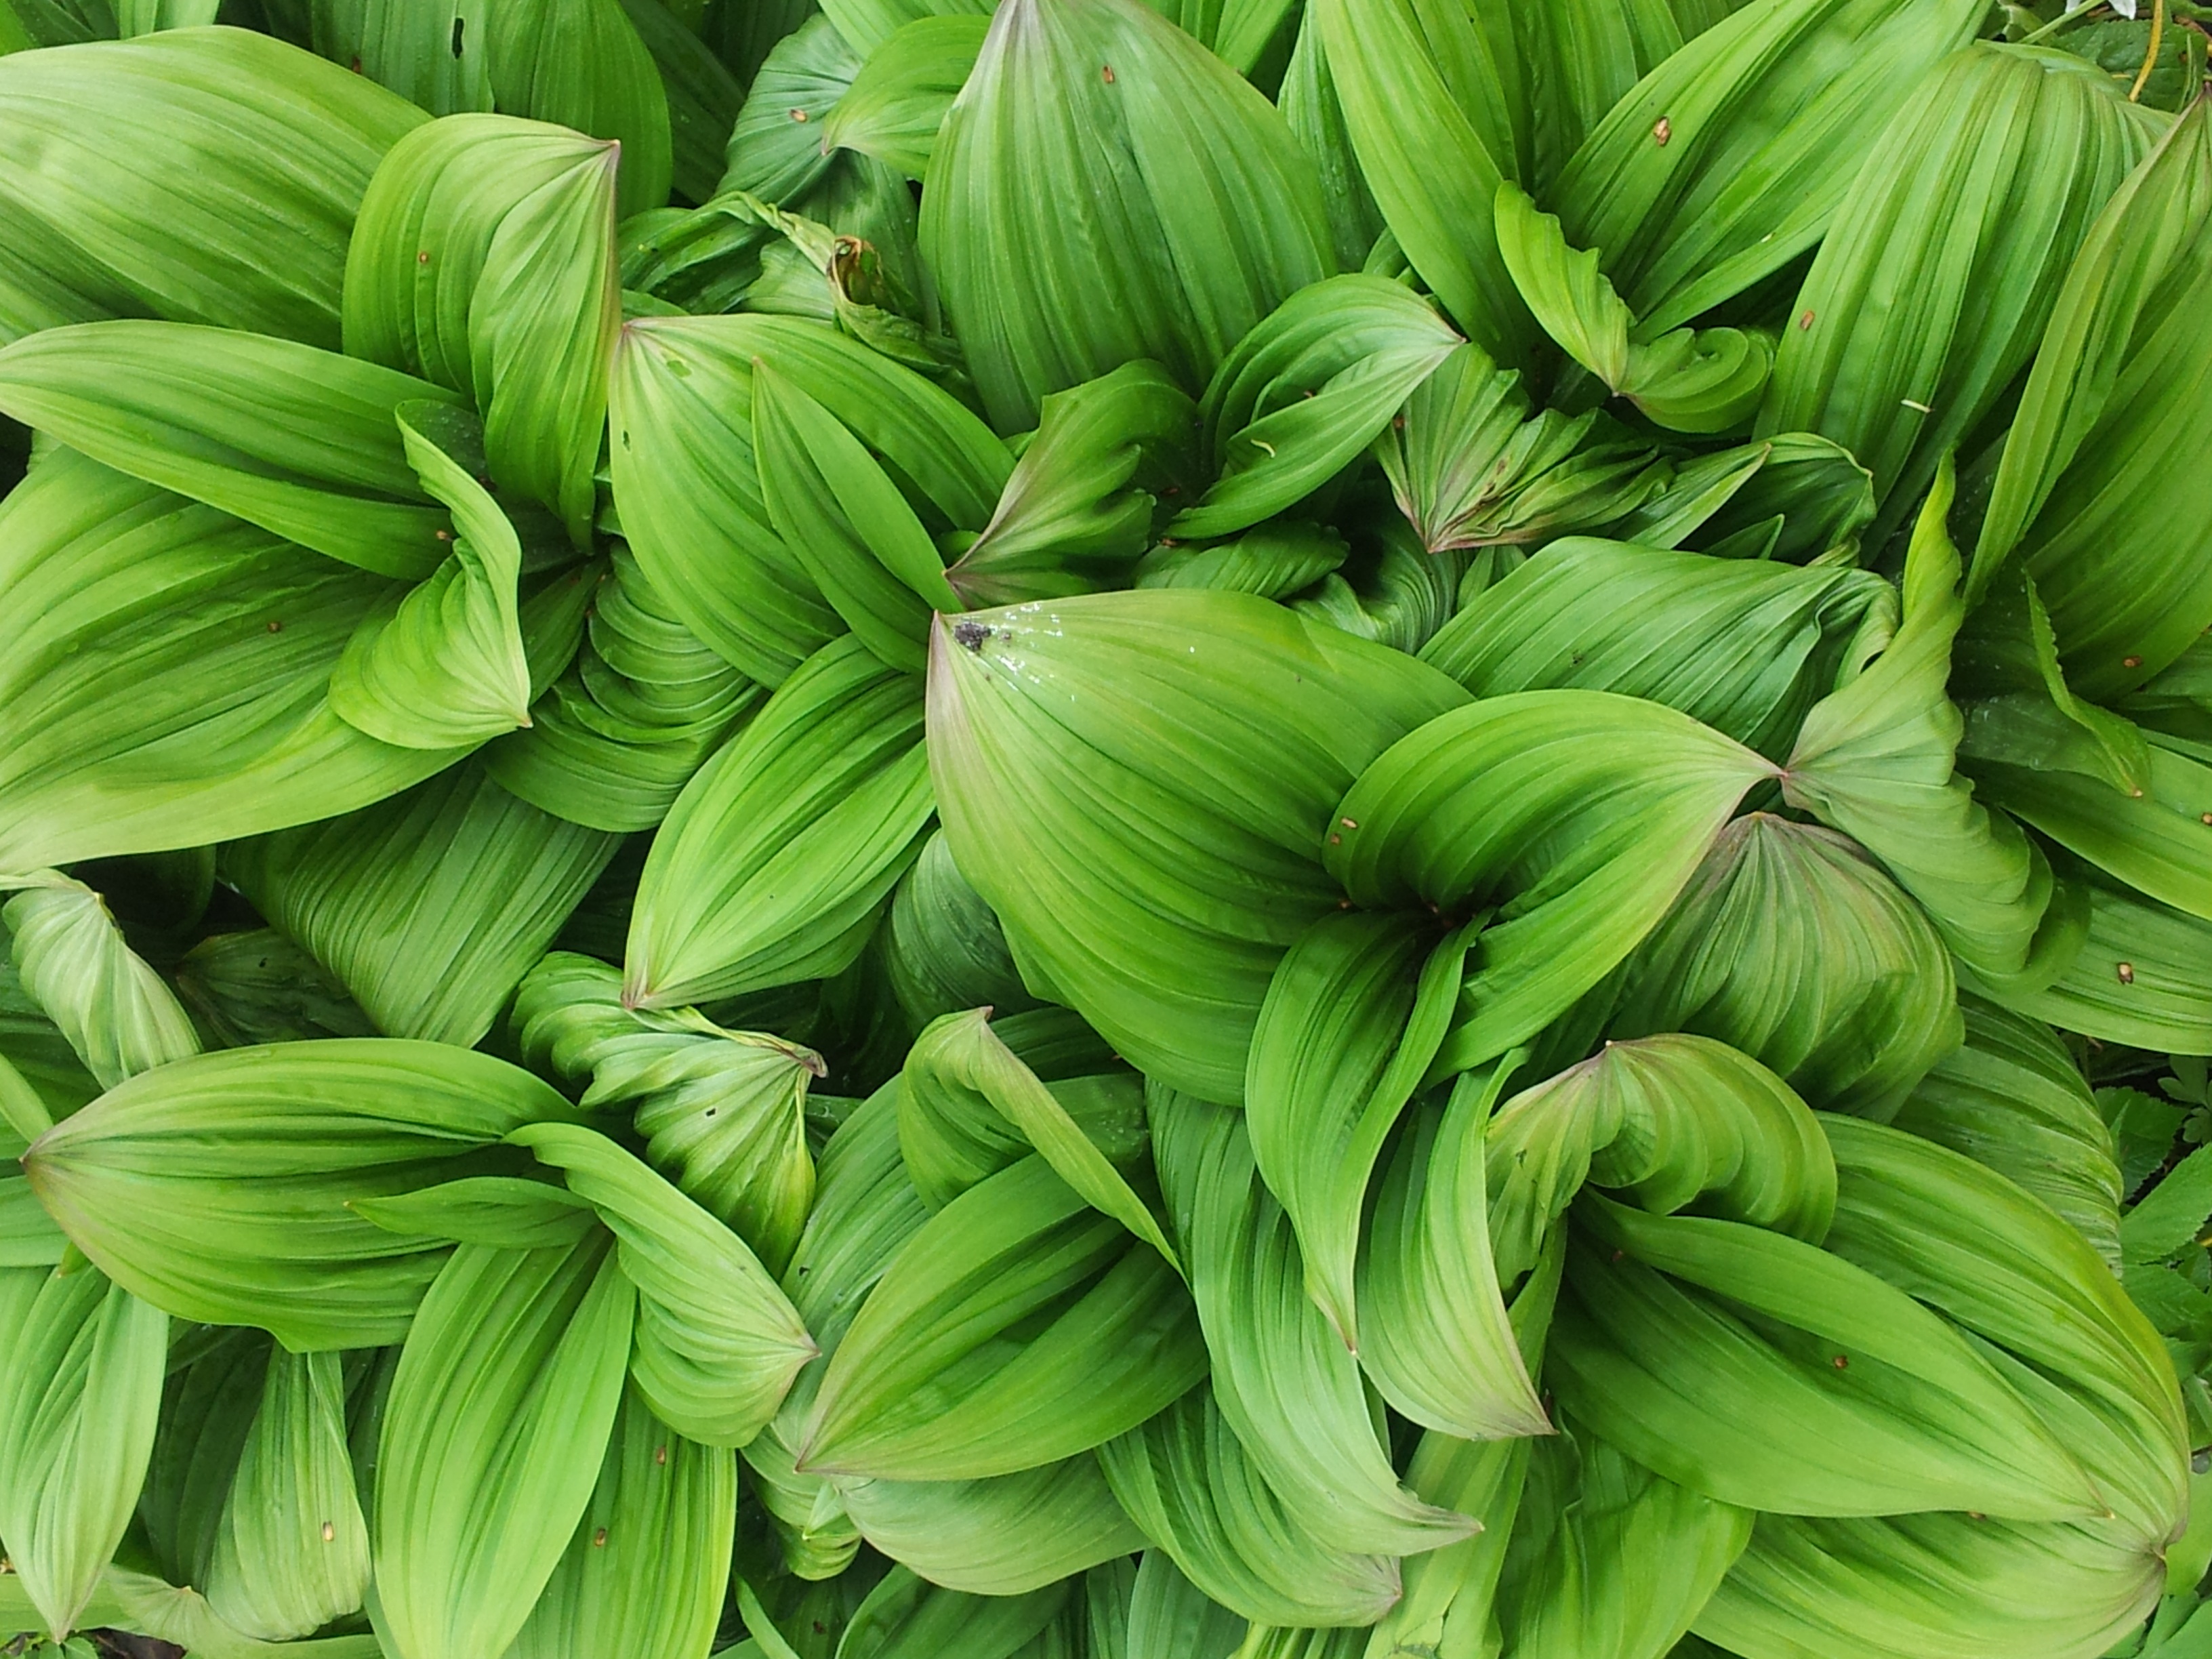
nature, growth, plant, leaf, flower, food, green, produce, vegetable, grow, natural, botany, healthy, botanical, leaves, simple, flowering plant, plant stem, land plant